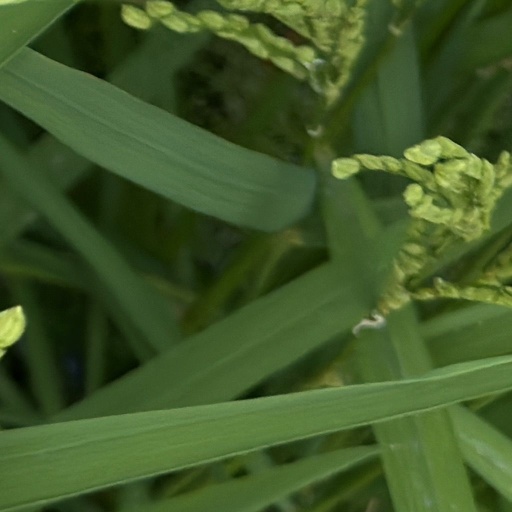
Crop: rice